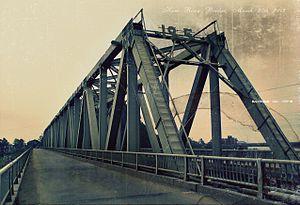
Le Pont Thanh Hóa est un pont routier et ferroviaire qui se trouve environ 5km au nord de Thanh Hóa, Vietnam.